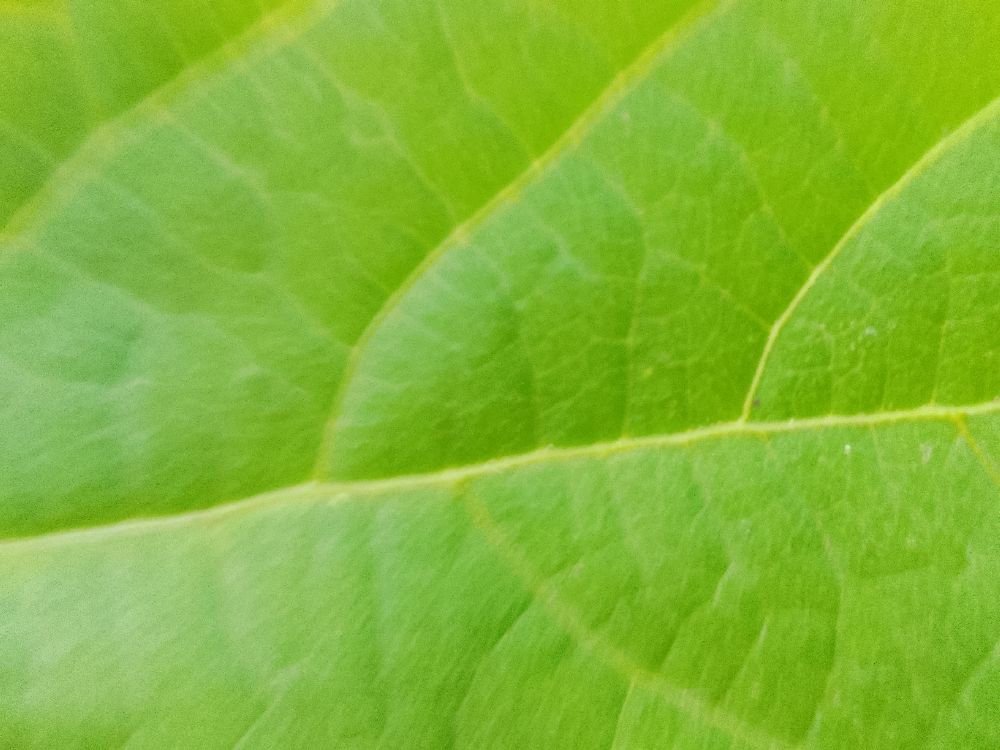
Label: healthy